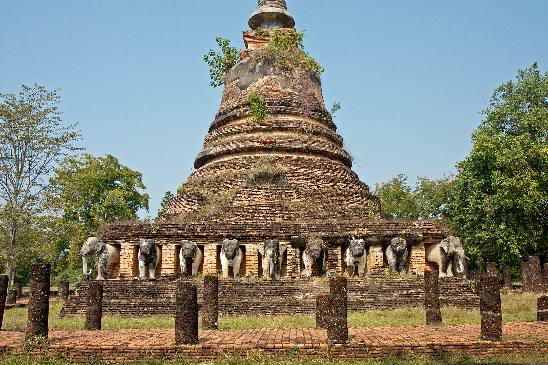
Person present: No